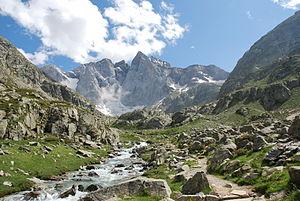
Les Hautes-Pyrénées sont un département français de la région Occitanie. Sa préfecture est la ville de Tarbes. L'Insee et la Poste lui attribuent le code 65.